Eel as food

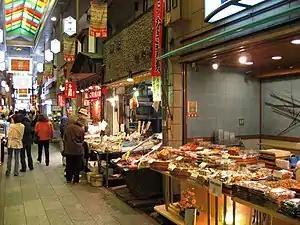

Eels are elongated fish, ranging in length from to , and are used in various cuisines around the world. Japan consumes more than 70 percent of the global eel catch.